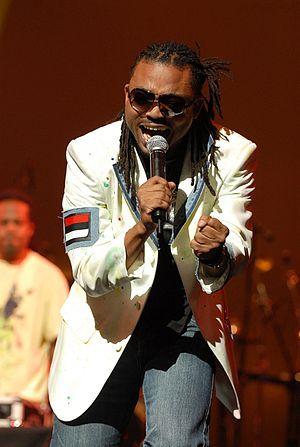
Machel Montano, né le 24 novembre 1974 à Carenage sur l'île de Trinidad est un chanteur et producteur trinidadien.